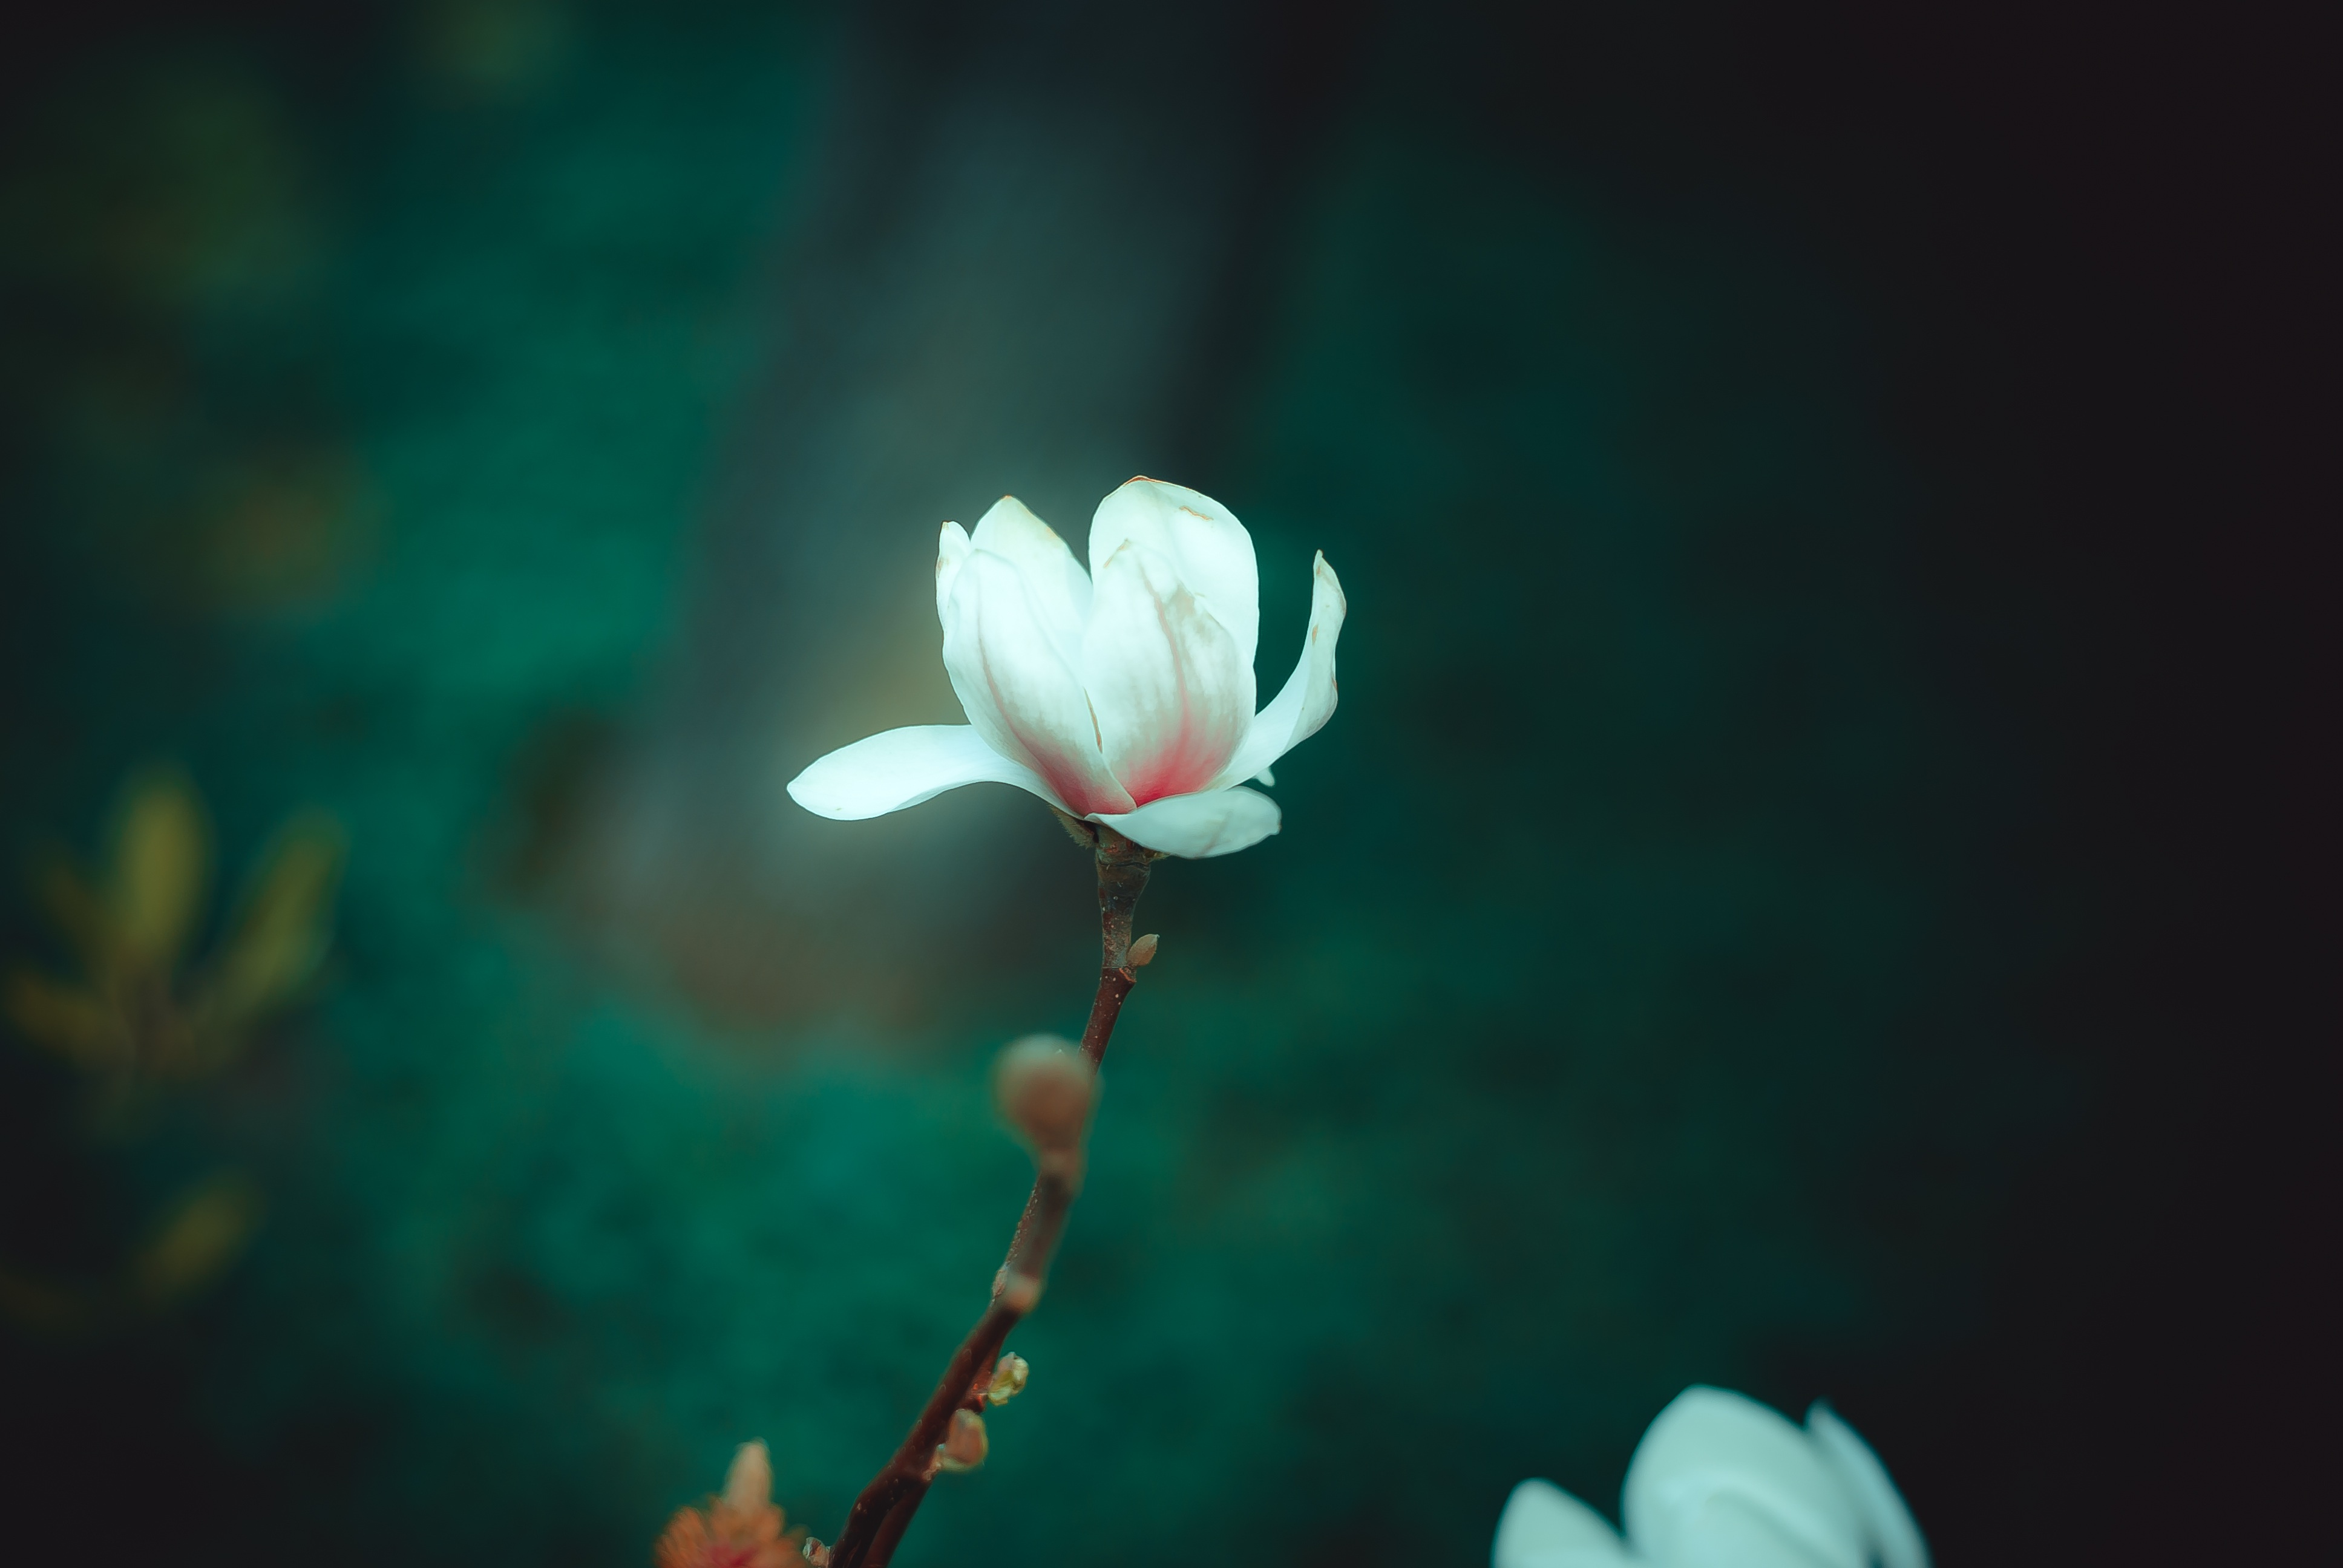
nature, blossom, light, plant, white, photography, sunlight, leaf, flower, petal, city, spring, green, park, darkness, pink, flora, flowers, close up, beautiful, magnolia, bud, macro photography, garden flower, beautiful flower, flowering plant, computer wallpaper, land plant